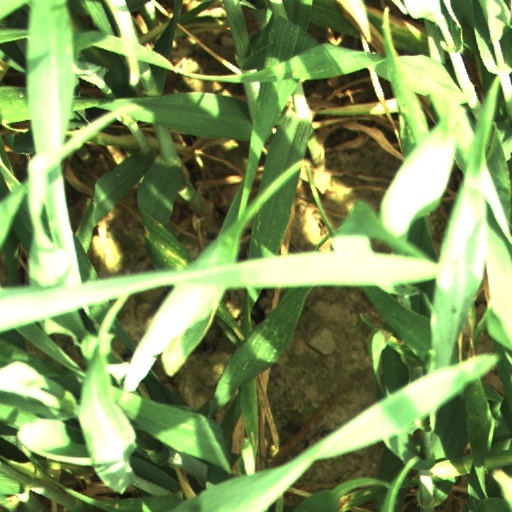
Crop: wheat